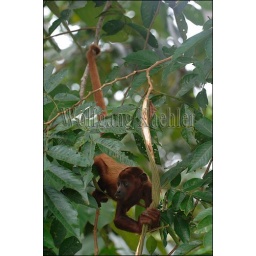
Peru, amazon river basin, near iquitos, maranon river, rainforest, howler monkey